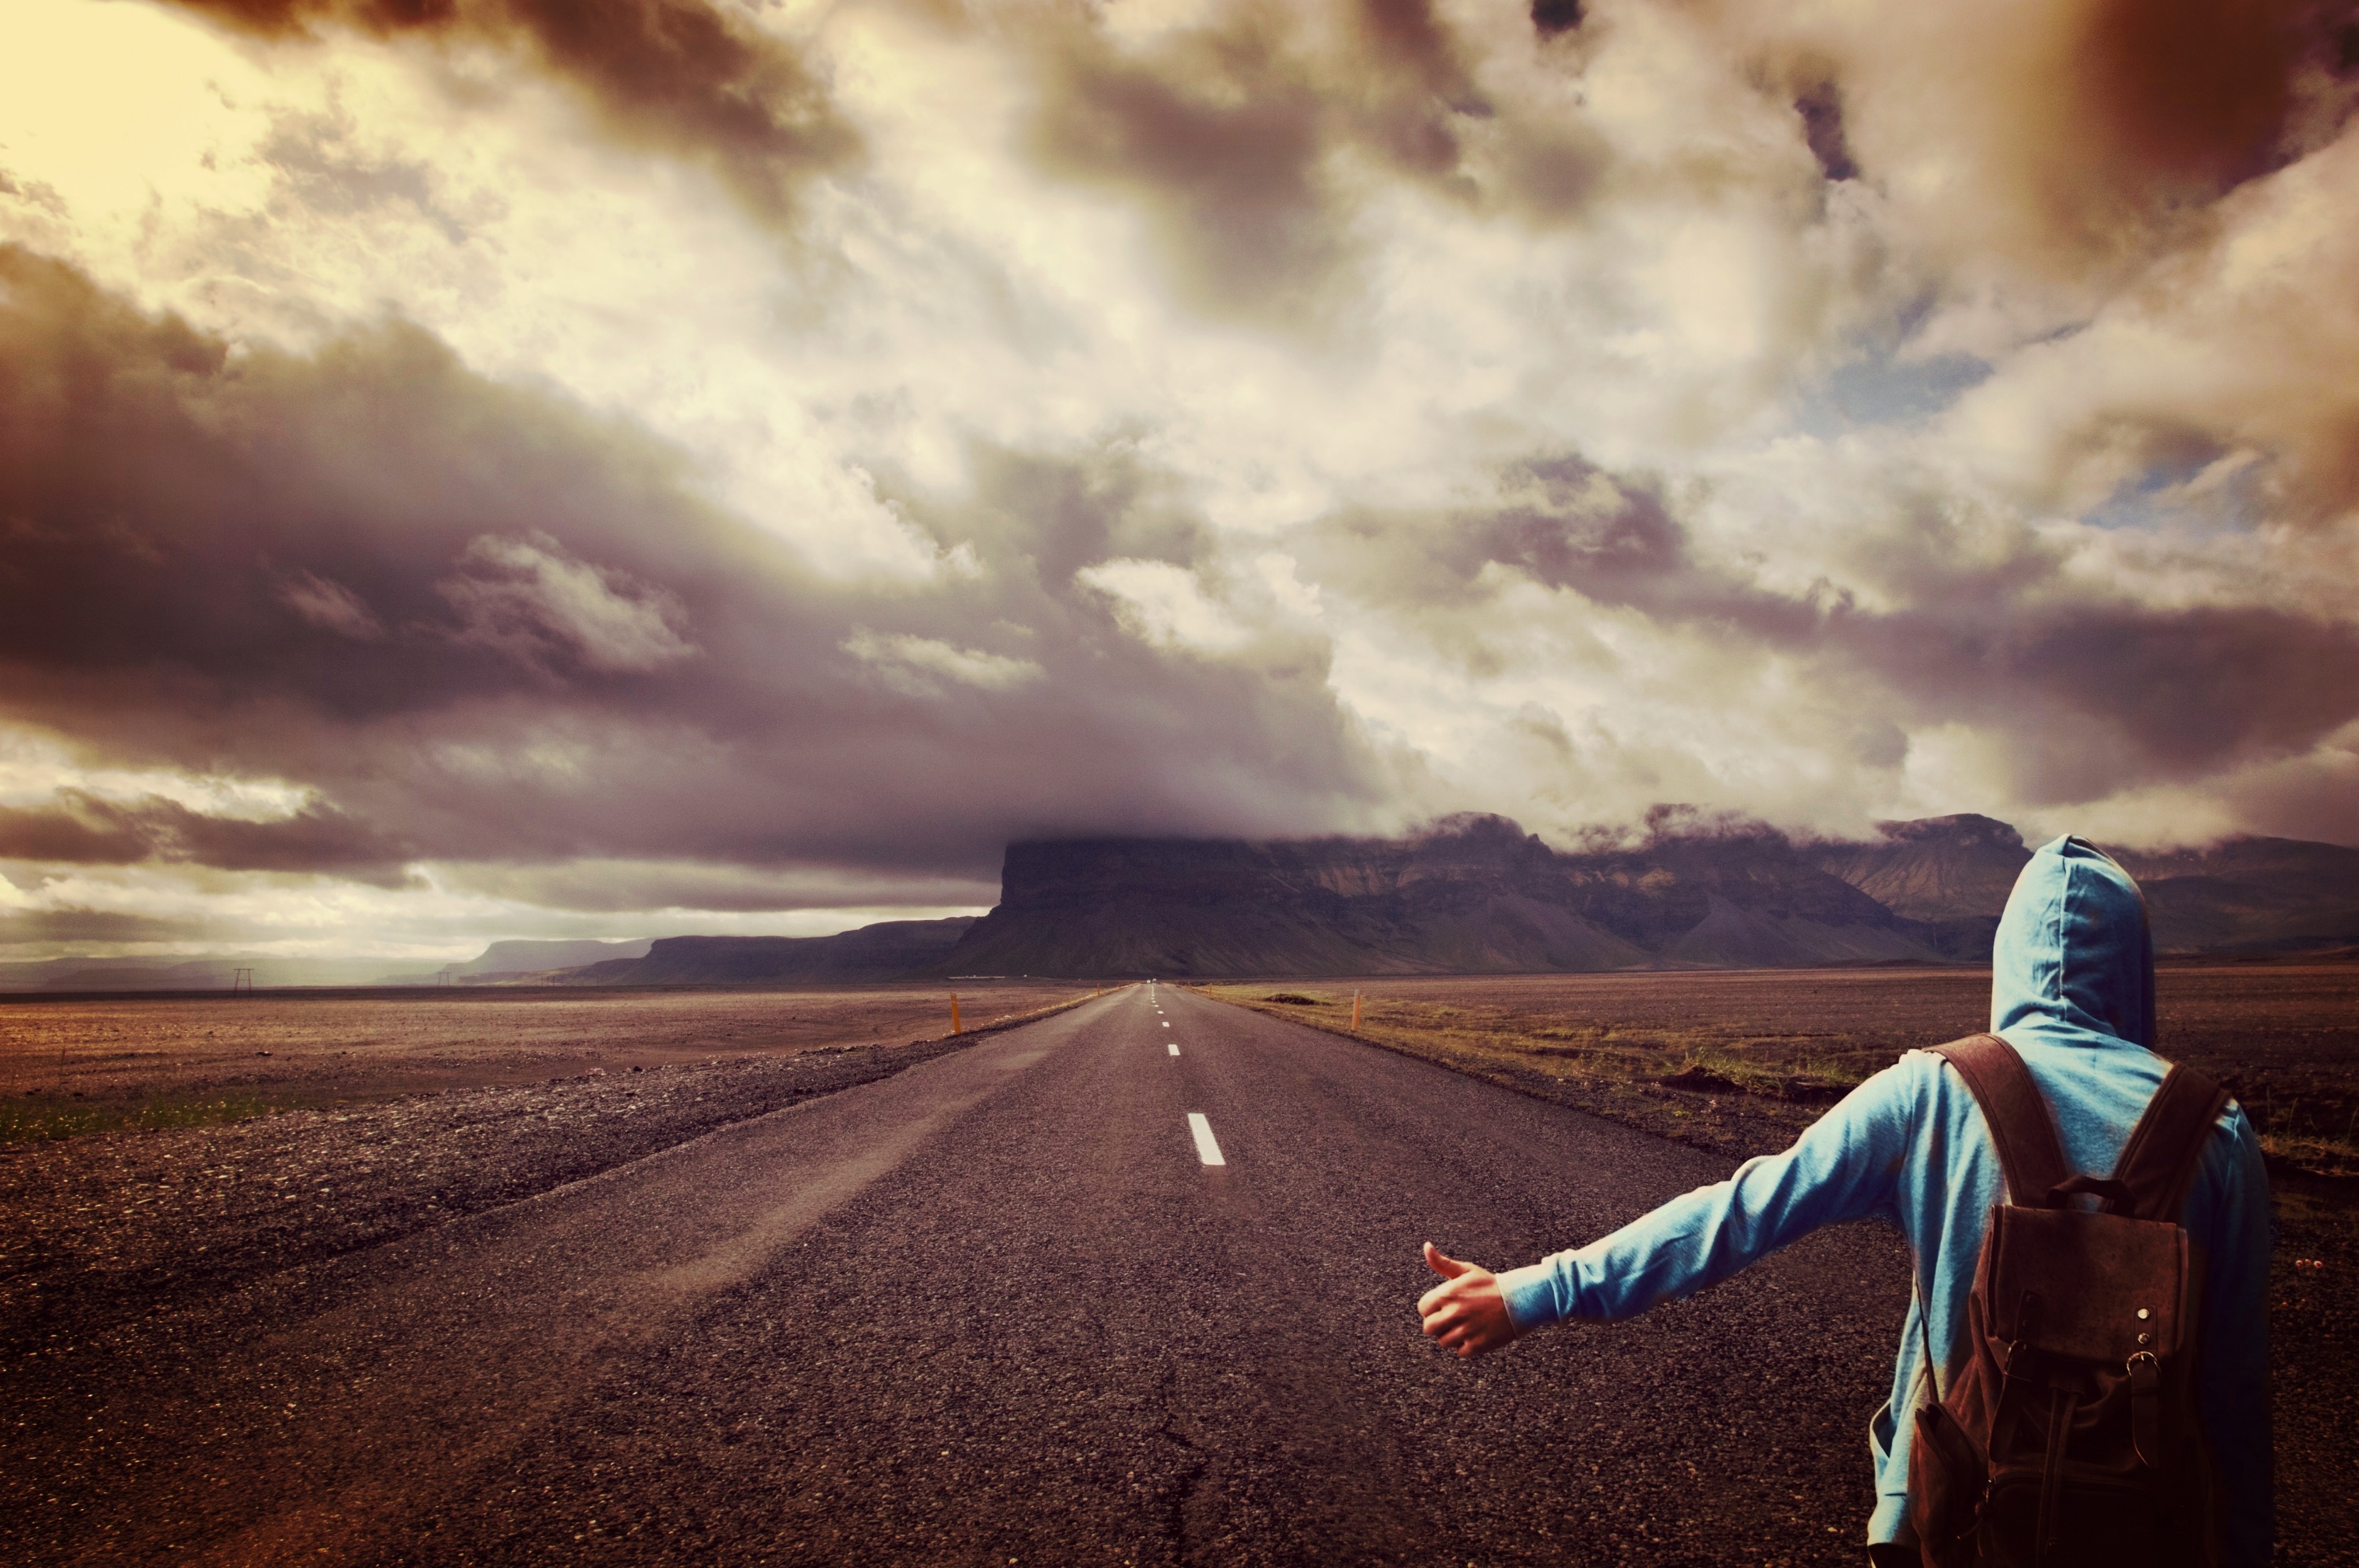
man, landscape, sea, horizon, person, light, cloud, sky, sunrise, sunset, road, sunlight, morning, backpack, highway, dawn, alone, dusk, evening, usa, human, lonely, clouds, lift, loneliness, wide, gloomy, wanderer, on the go, cloud formations, meteorological phenomenon, hitcher, hitch hike, by hitch hiking